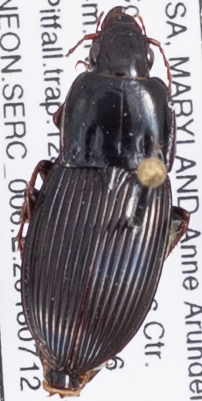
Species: Pterostichus (Abacidus) sp.
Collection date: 2018-07-12
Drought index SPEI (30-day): -1.374
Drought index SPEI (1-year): -0.156
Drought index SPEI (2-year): -0.8